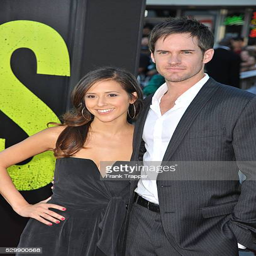
actor and guest arrive at the premiere of crime fiction film held